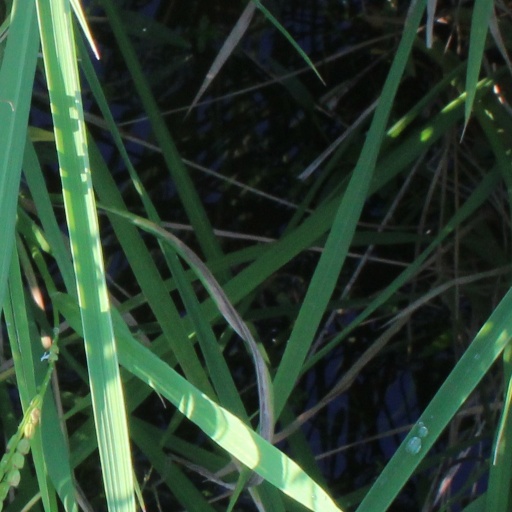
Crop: rice